Nagant M1895

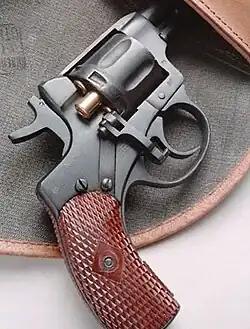
Holstered Nagant with the gate open for loading.

The disadvantage of this design is that Nagant revolvers were laborious and time-consuming to reload, with the need to manually eject each of the used cartridges, and reload one cartridge at a time through a loading gate. At the time the revolver was designed, this system was obsolete. In British service the Webley Revolver used a top-break cylinder and star extractor to simultaneously eject all spent cartridges and in American service the Smith & Wesson Model 10 employed a similar system but with a swing-out cylinder. The Nagant with its side-loading gate, and ejector rod to remove spent cartridges individually in succession was for all its novelty, outdated as a military revolver in this regard. However, the Nagant design did have the advantage of requiring less machining than more modern formats.